Joe Peploski

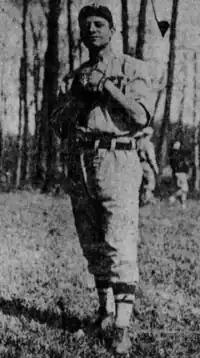
Peploski with Seton Hall in the "Newark Star-Eagle" 1912

Joseph Aloysius Peploski (September 12, 1891 – July 13, 1972), sometimes referred to as "Pepper Peploski", was an American baseball player. He played college baseball for Seton Hall University in 1912 and 1913. He later played professional baseball for two years in 1913 and 1914, including two games in Major League Baseball as a third baseman for the Detroit Tigers in June 1913.